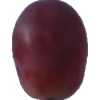
Label: pink_grape